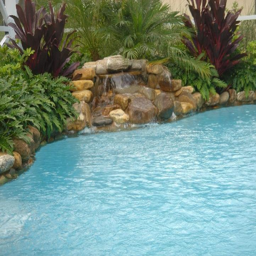
theses plants around the waterfall